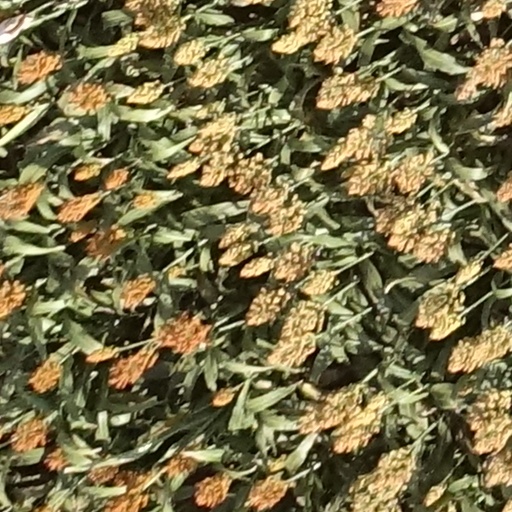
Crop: sorghum